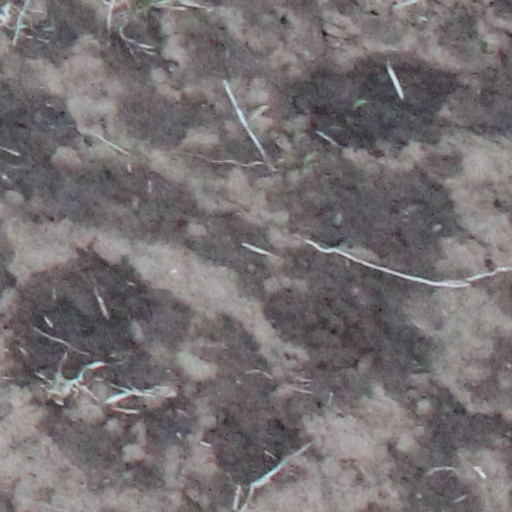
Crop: wheat